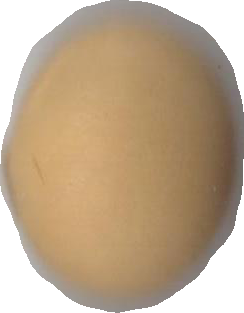
Variety: Dega